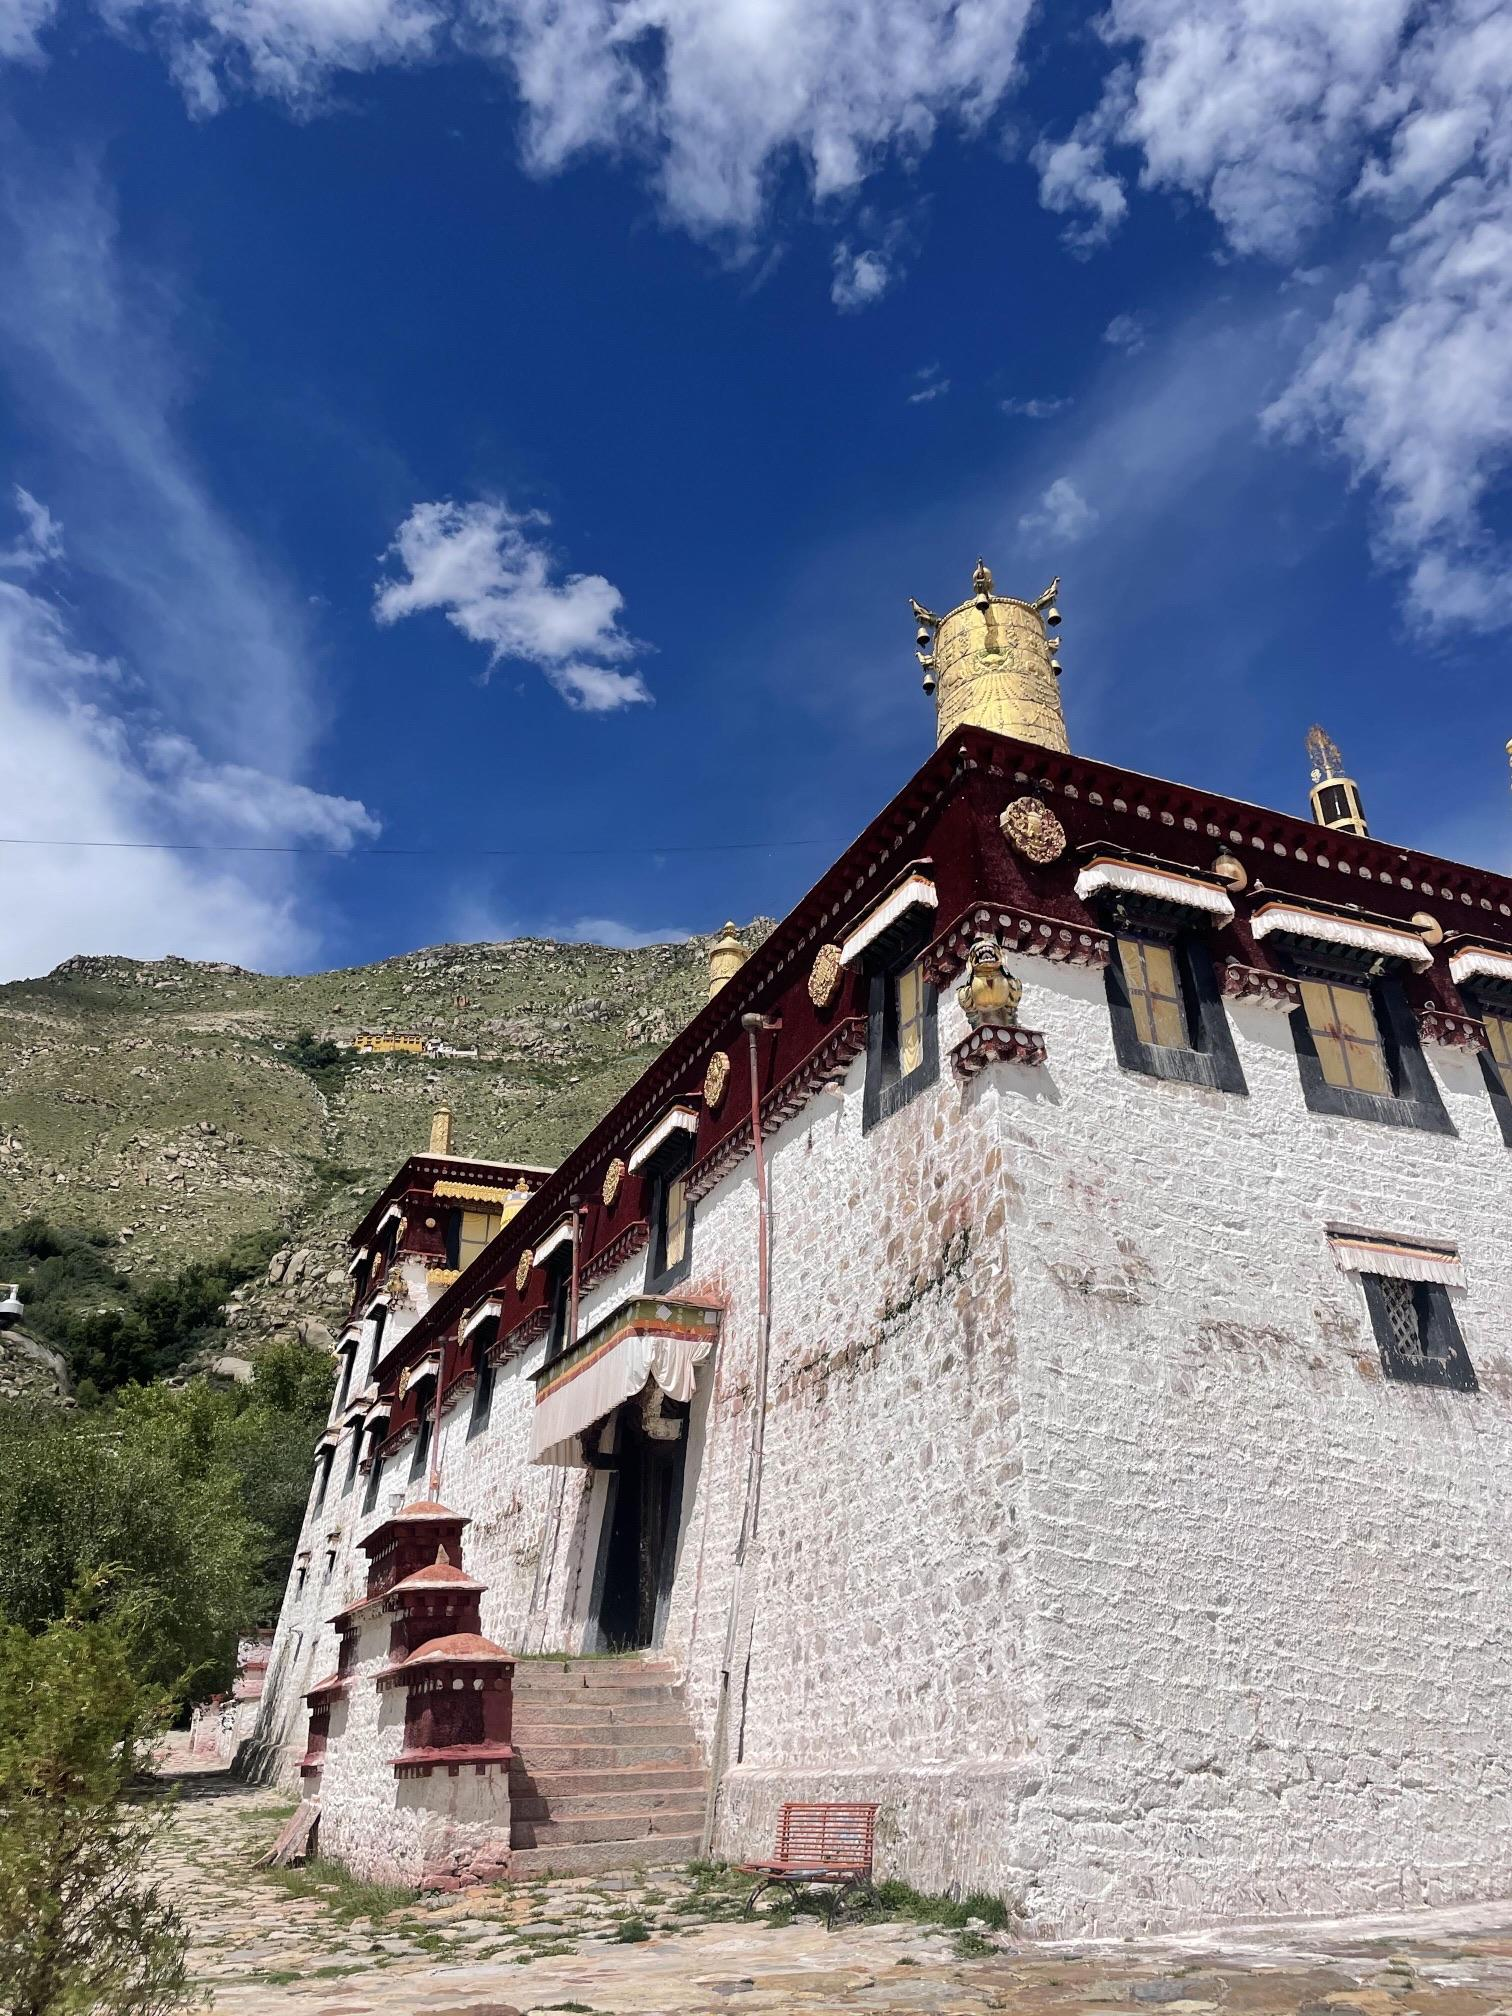
地标名称：色拉寺
所在城市：拉萨市·城关区